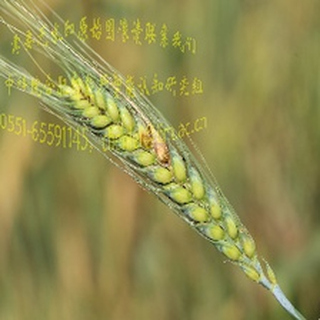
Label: wheat_fusarium_head_blight